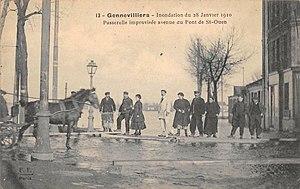
Gennevilliers.Avenue du Pont de Saint-Ouen.1910
L'avenue Louis-Roche est une voie de communication située à Gennevilliers.